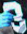
Number: 3